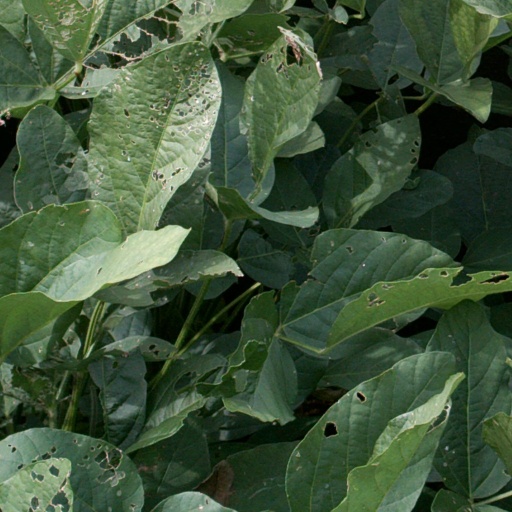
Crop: soybean